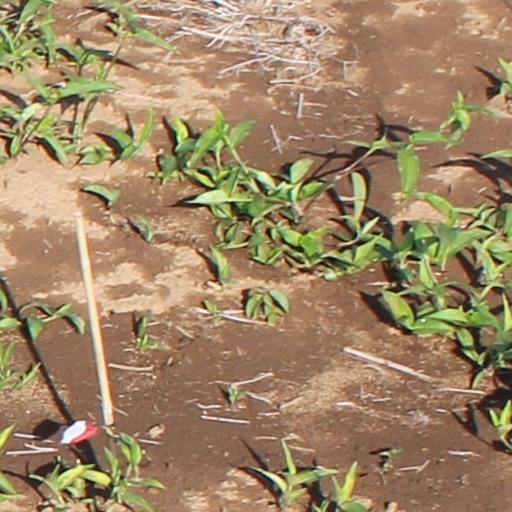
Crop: wheat